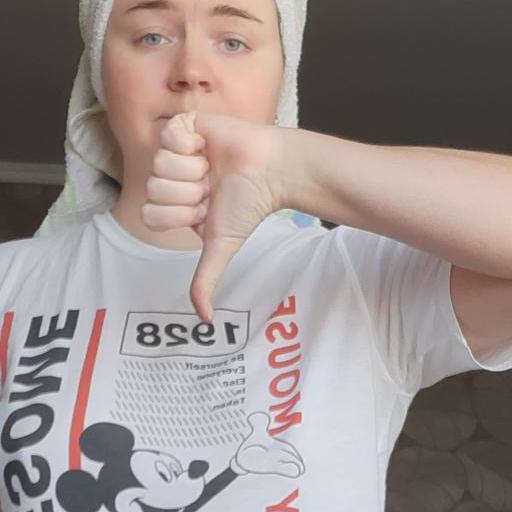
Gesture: dislike